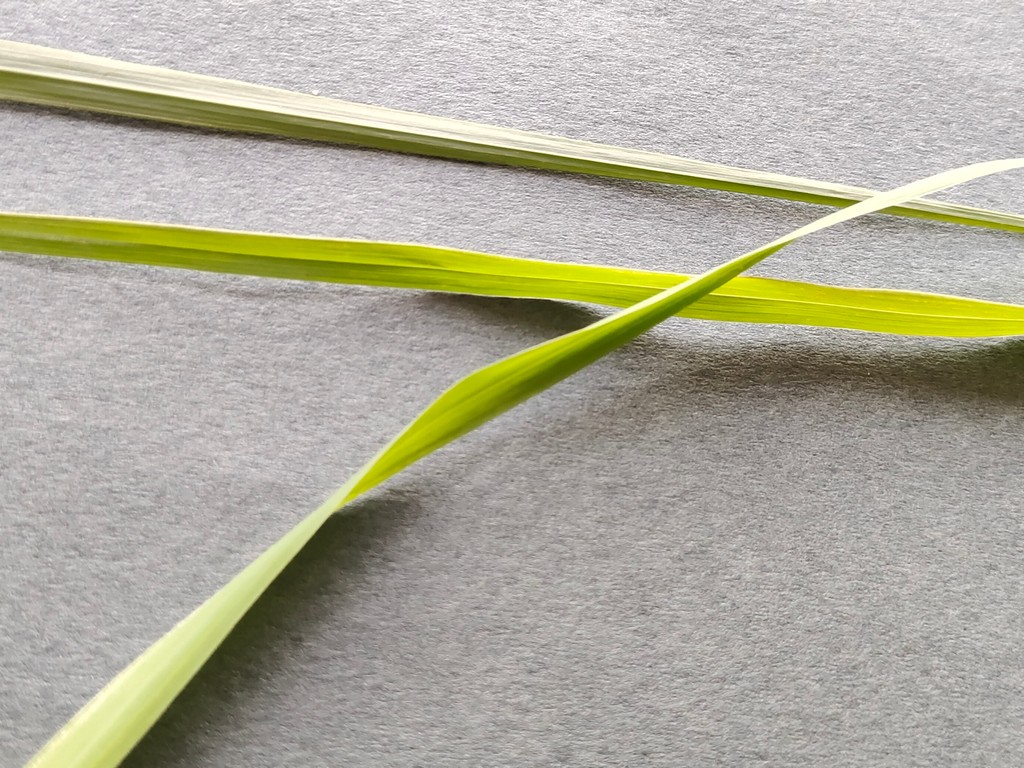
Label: Healthy